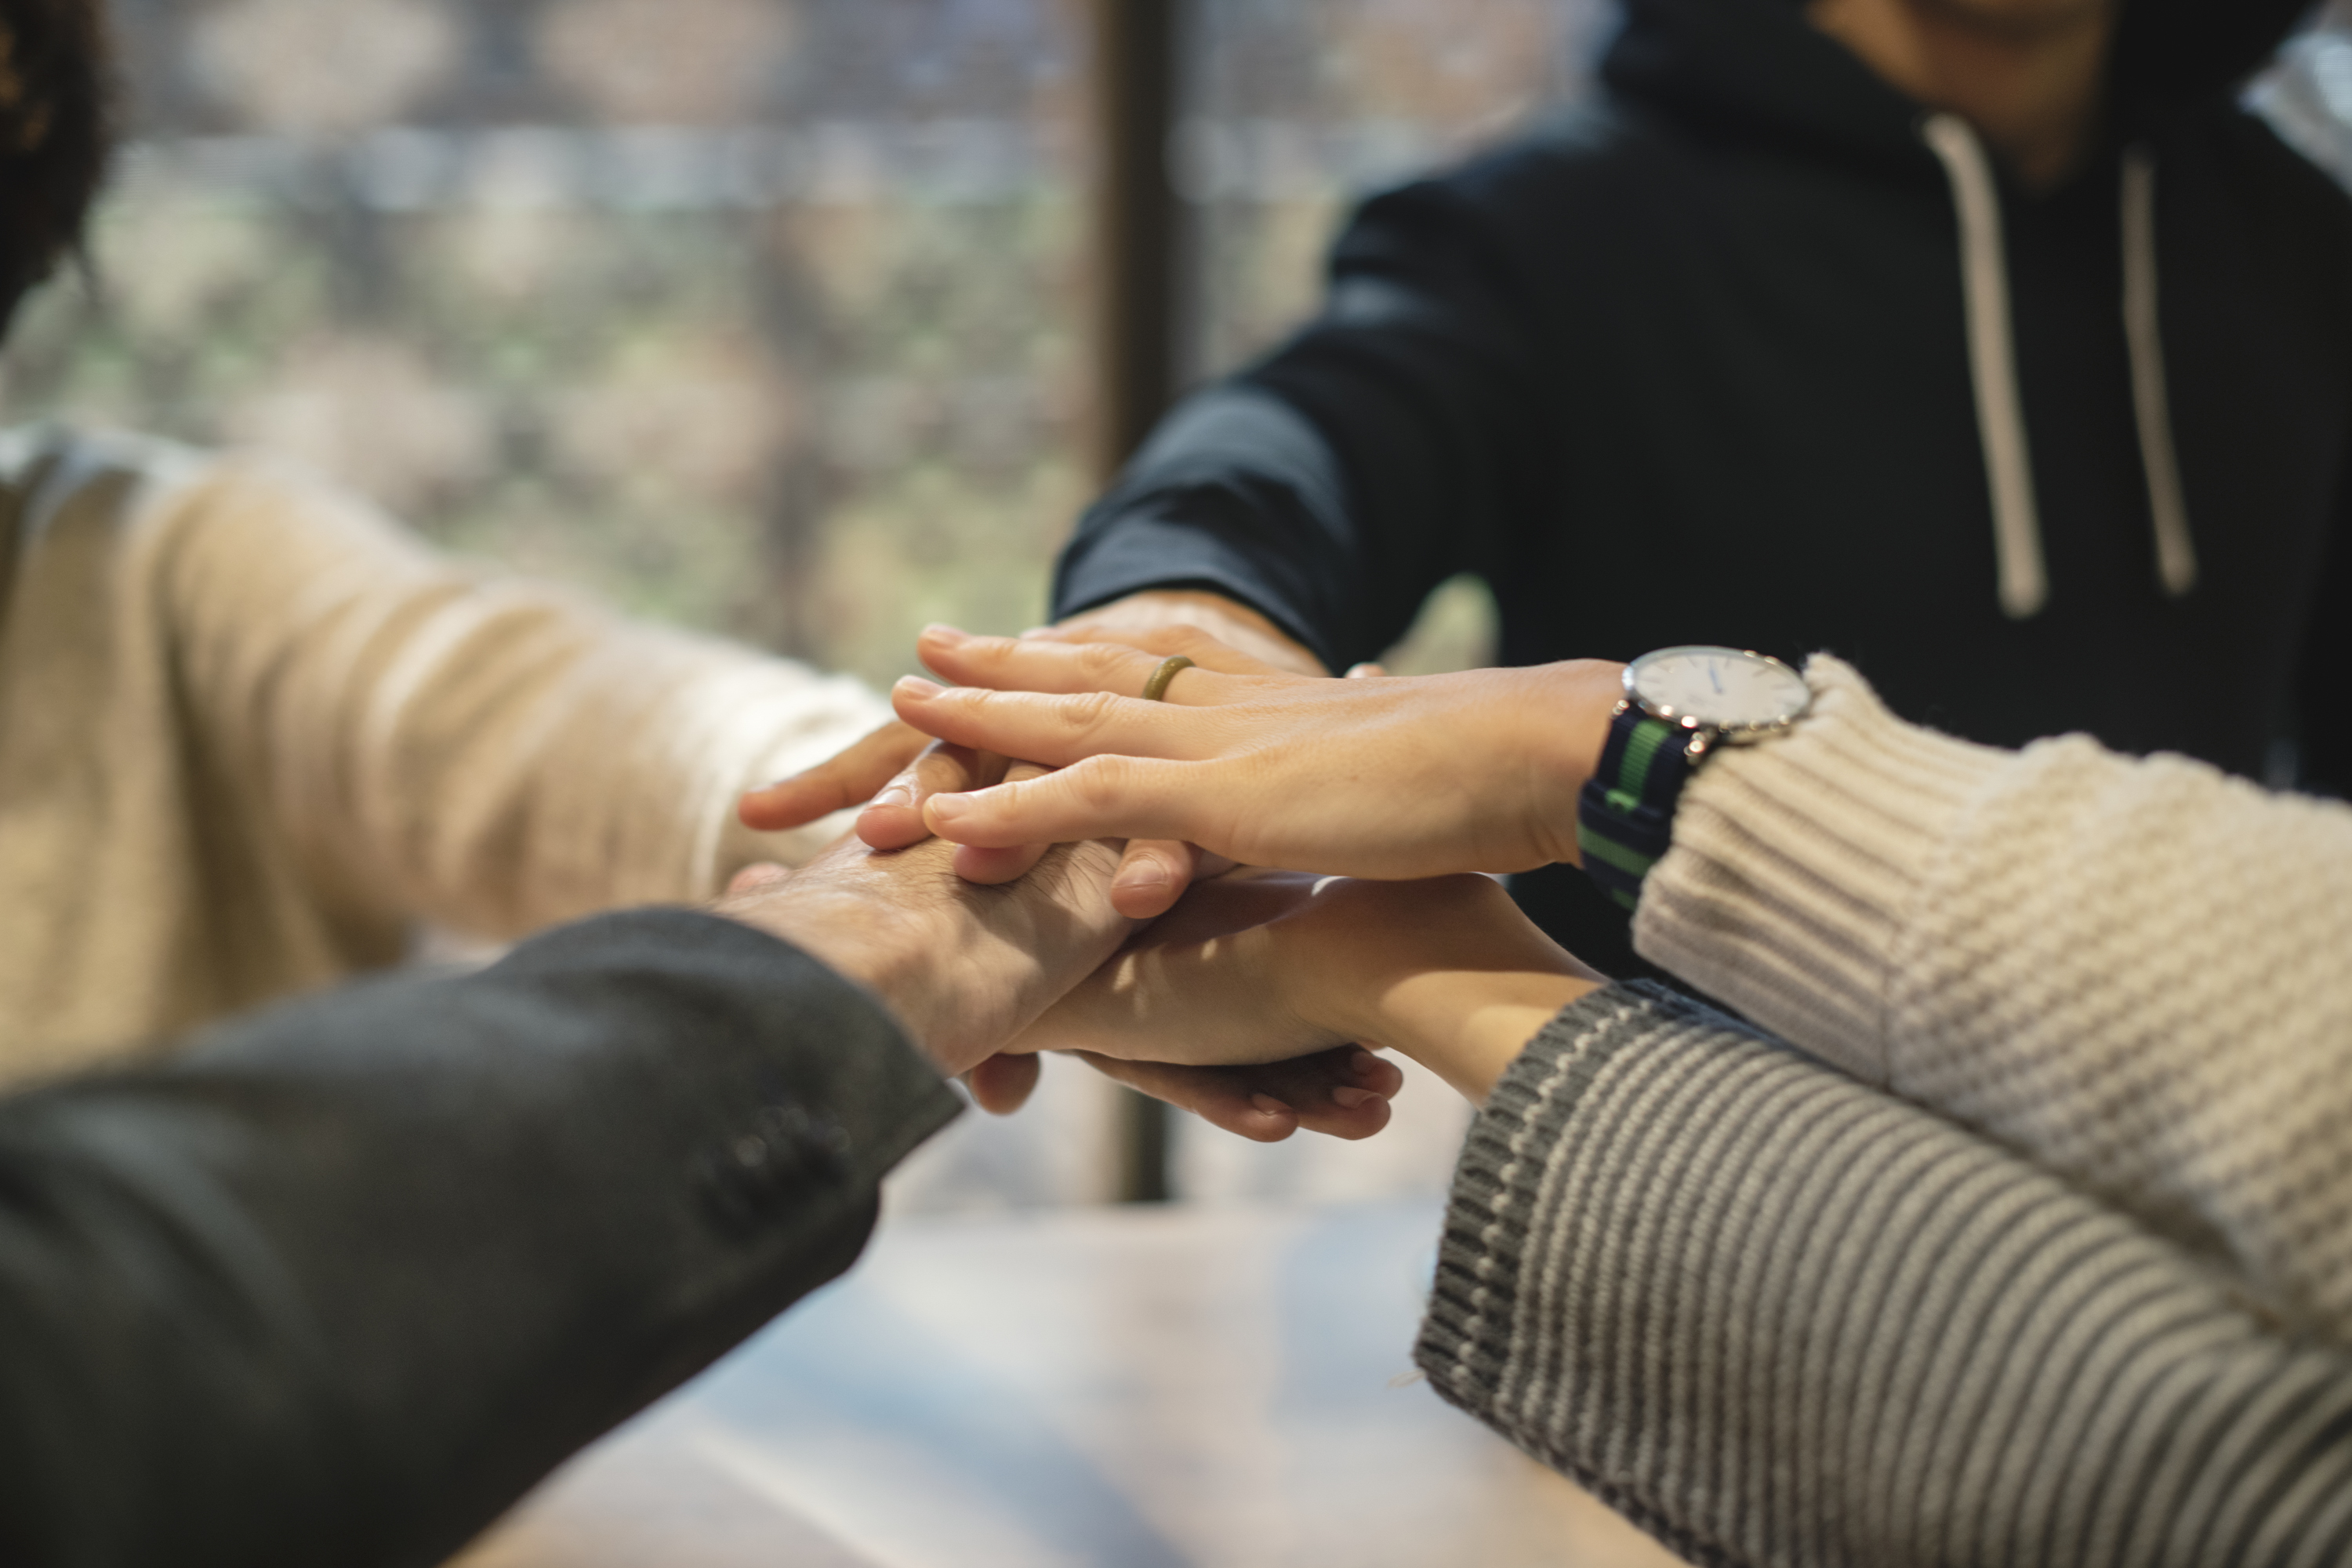
hands, startup, success, support, team, team building, teamwork, together, togetherness, trust, unity, watch, hand, finger, arm, nail, girl, fun